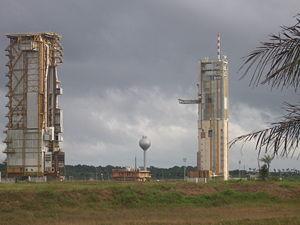
Le Centre spatial guyanais, en abrégé CSG, est un centre de recherche spatial et une base de lancement française et européenne, situés dans les communes de Kourou et Sinnamary, en Guyane française. Il a été mis en service en 1968. Les lanceurs européens Ariane, utilisés principalement pour le lancement des satellites de télécommunications, sont lancés depuis cette base. Complétant Ariane 5 dont la capacité d'emport est de 9,6 tonnes en orbite géostationnaire et 20 tonnes en orbite basse, deux nouveaux ensembles de lancement destinés à de nouveaux types de fusée sont introduits - Vega et Soyouz - permettant à l'Agence spatiale européenne de disposer d'une gamme complète de lanceurs. La base est gérée conjointement par le Centre national d'études spatiales, Arianespace et l'Agence spatiale européenne.
Ariane 4 était un lanceur civil de l'Agence spatiale européenne, développé pour placer des satellites en orbite autour de la Terre. Il fait partie de la famille des lanceurs européens Ariane, conçue en collaborations par différents industriels européens, commercialisé par Arianespace et lancé depuis la base de Kourou.